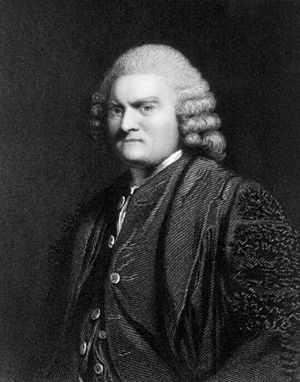
Copleymedaljen / Modtagere af medaljen / 1751–1800
Copleymedaljen er en pris givet af Royal Society of London for fremragende præstationer i forskning inden for enhver gren af naturvidenskaben, vekslende mellem de fysiske videnskaber og de biologiske videnskaber. Medaljen, der uddeles årligt, er den ældste Royal Society-medalje, der stadig uddeles, idet den første gang blev givet i 1731 til Stephen Gray. Den første kvinde, der fik medaljen var Dorothy Crowfoot Hodgkin i 1976.